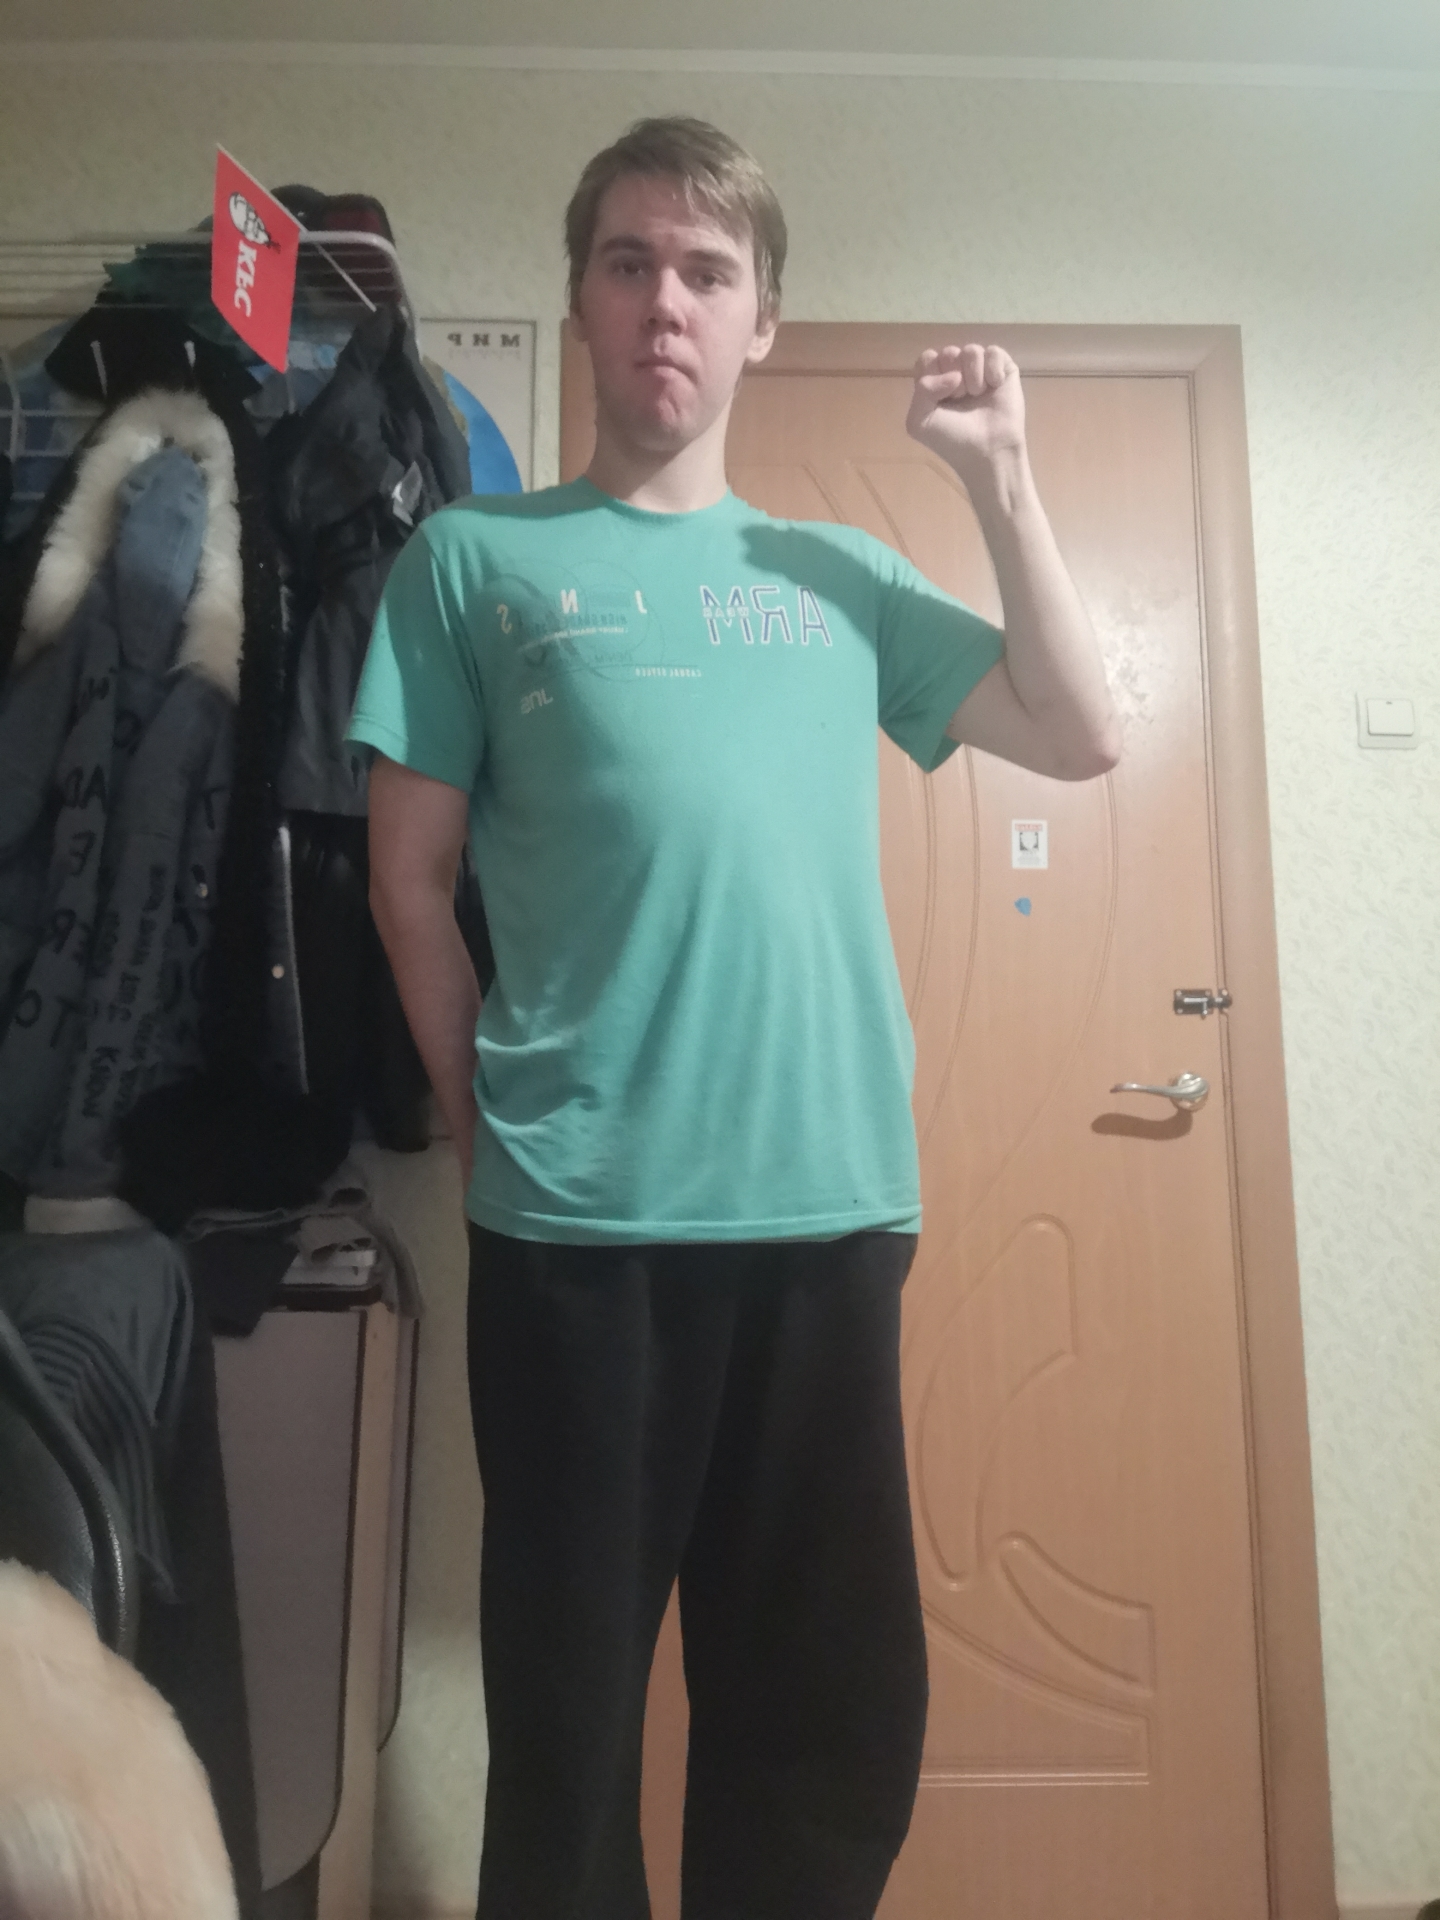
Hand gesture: fist